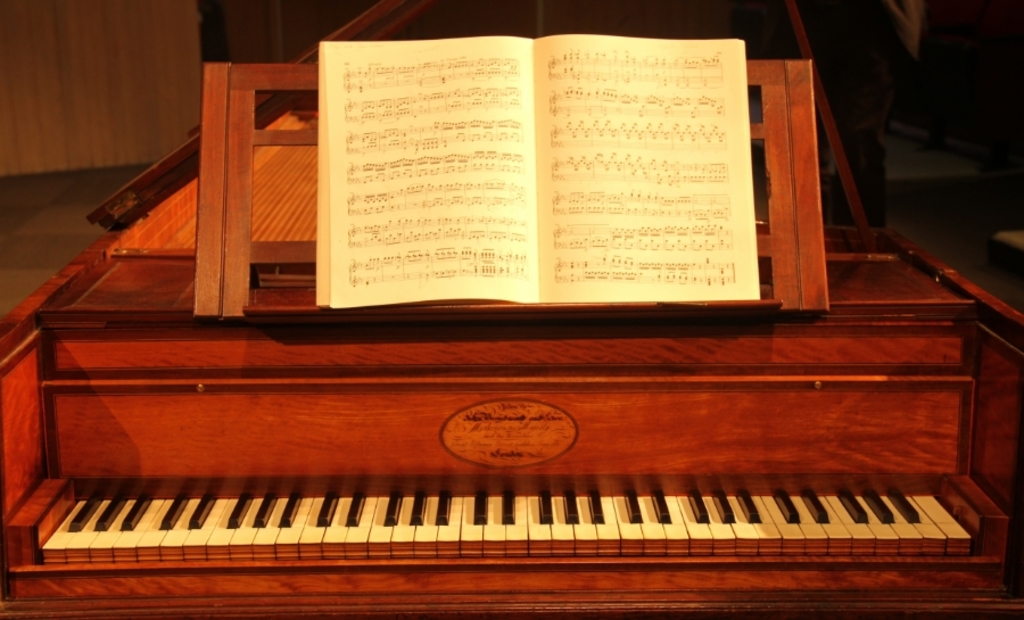
Label: others